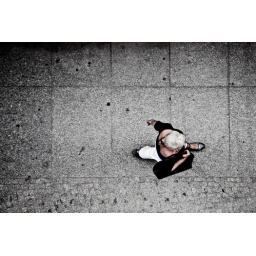
Lady walking in the sidewalk of a Berlin hotel, Germany